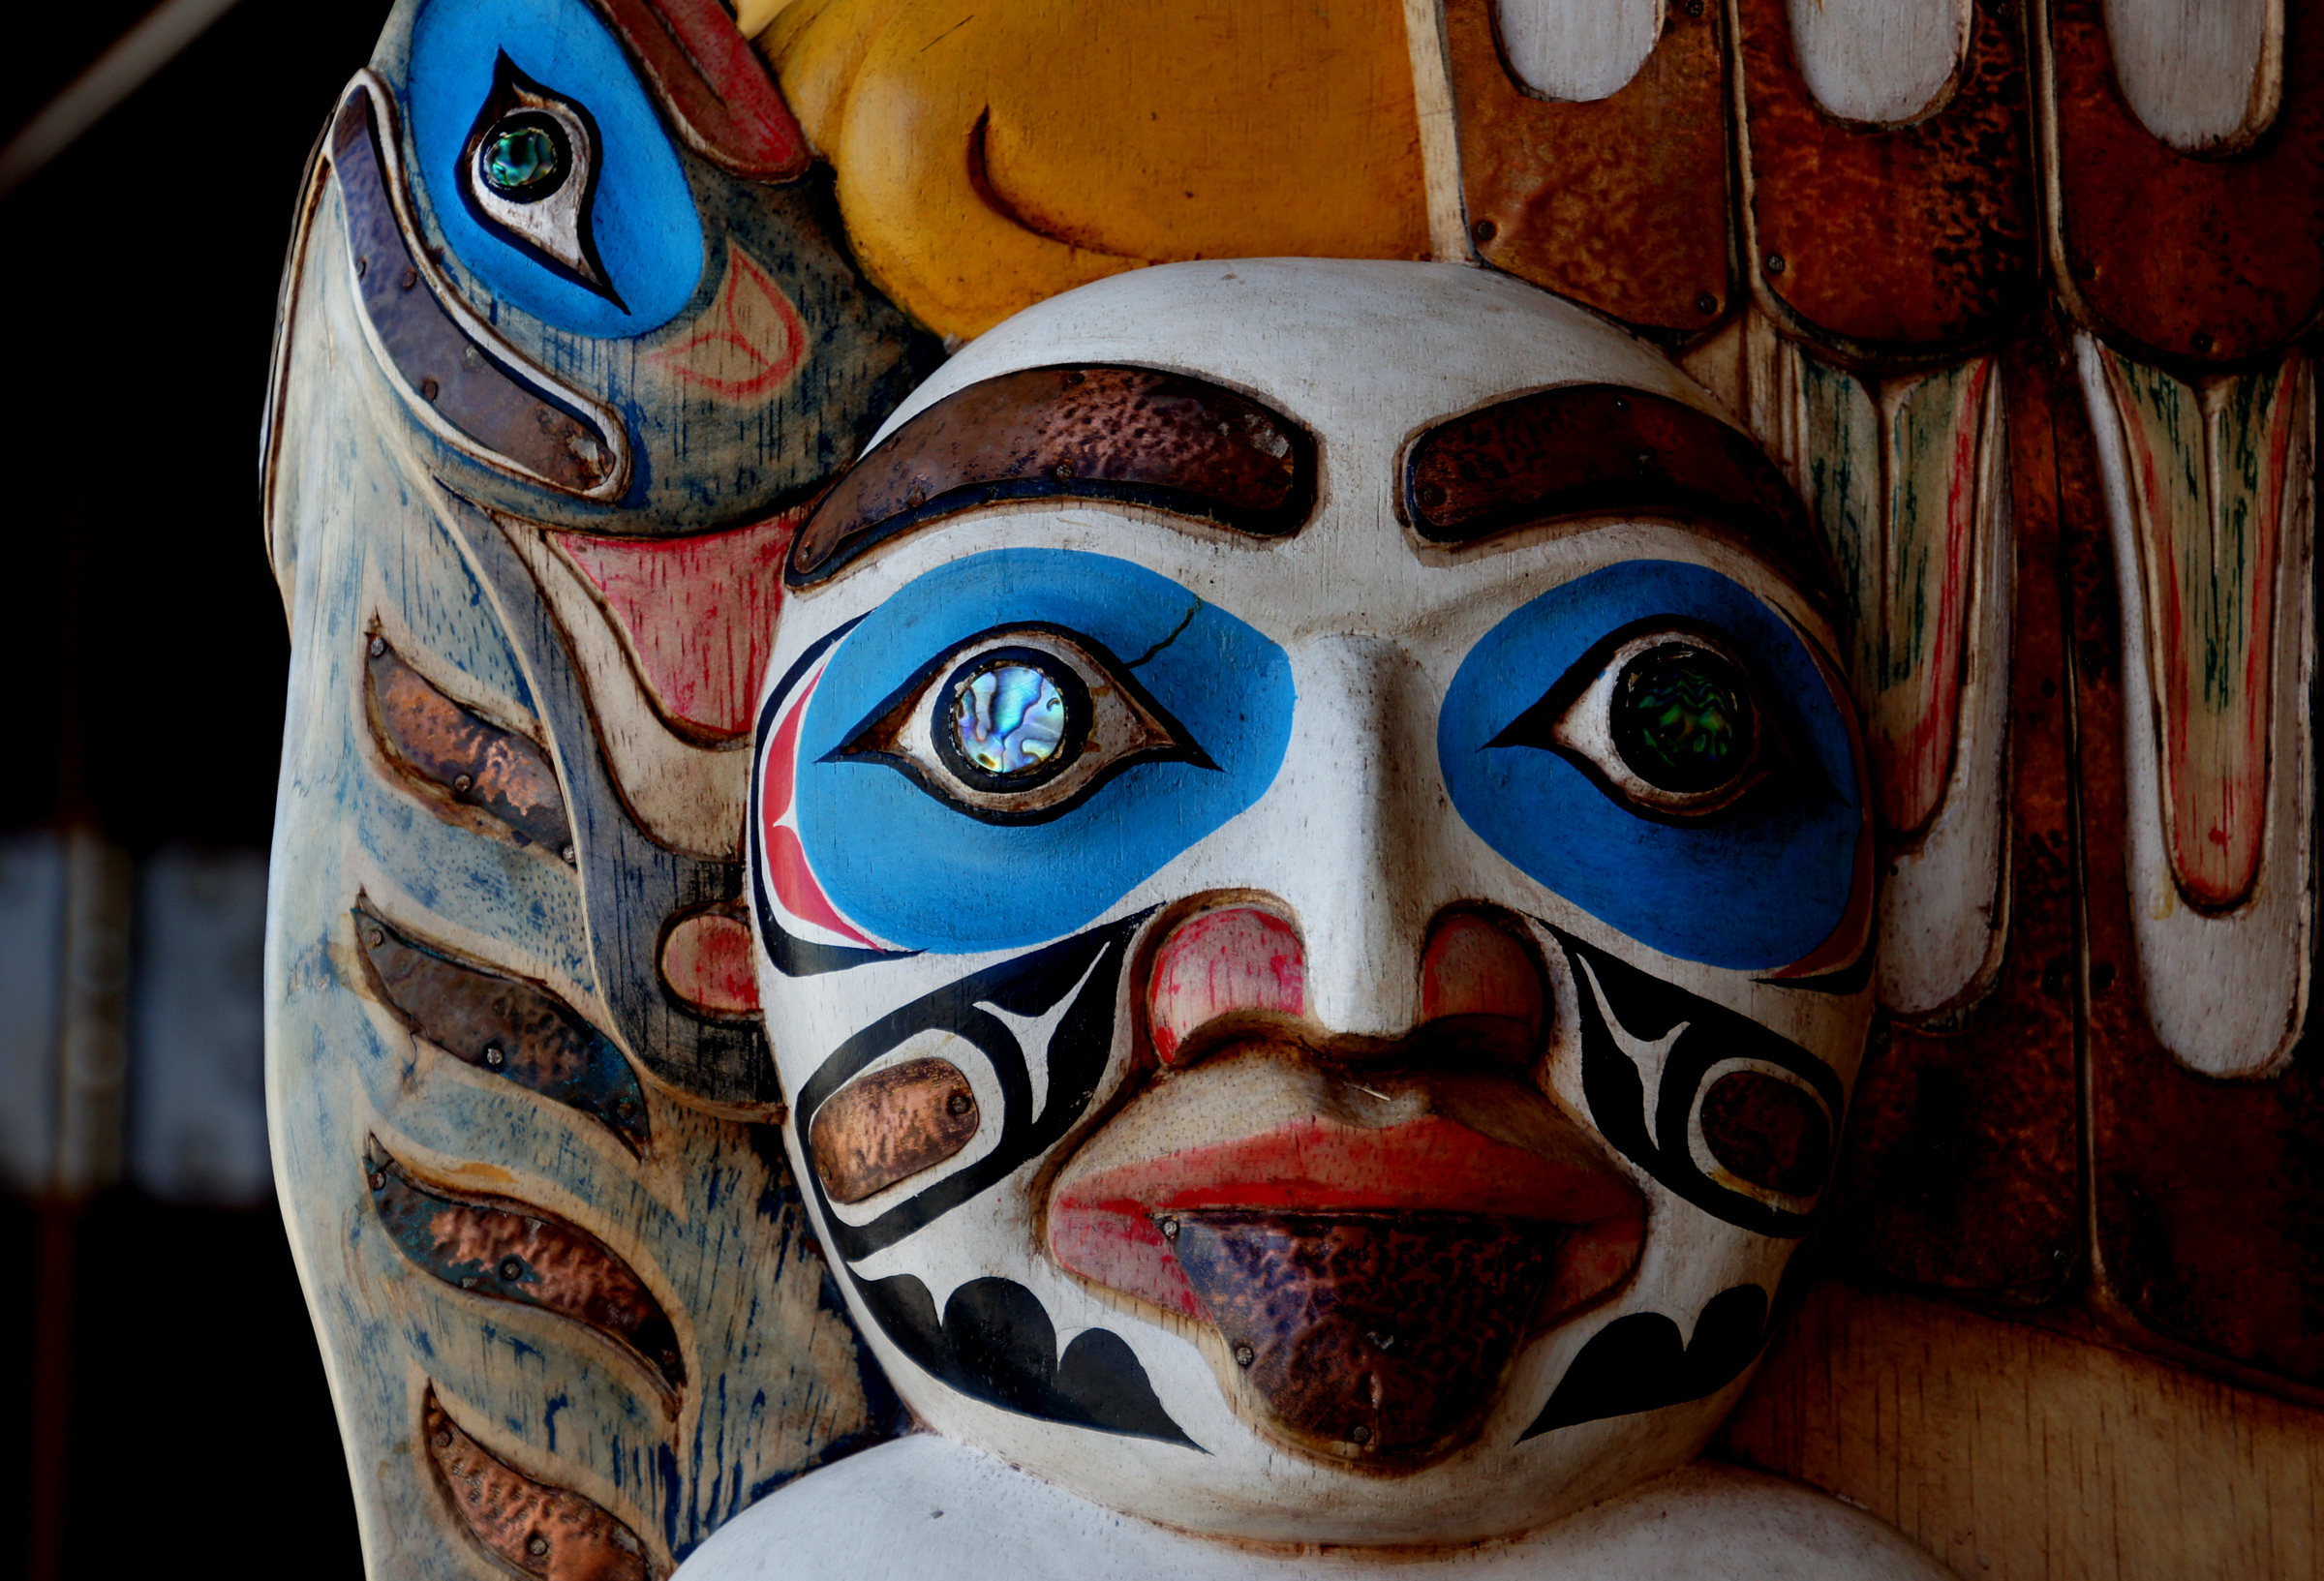
person, clothing, clown, art, mask, head, costume, sonyalpha, indianmask, entertainment, masque, performing arts, professional wrestling